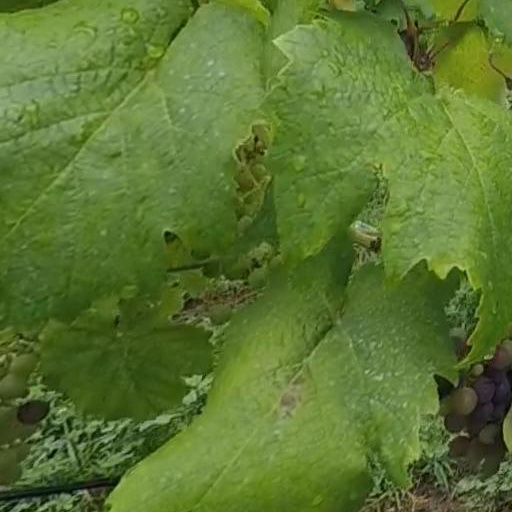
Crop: grape